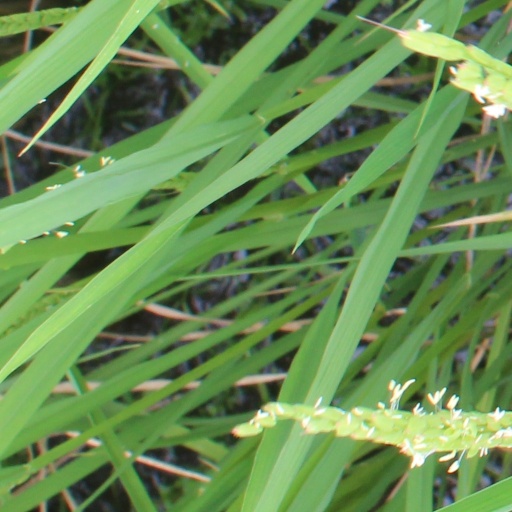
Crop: rice